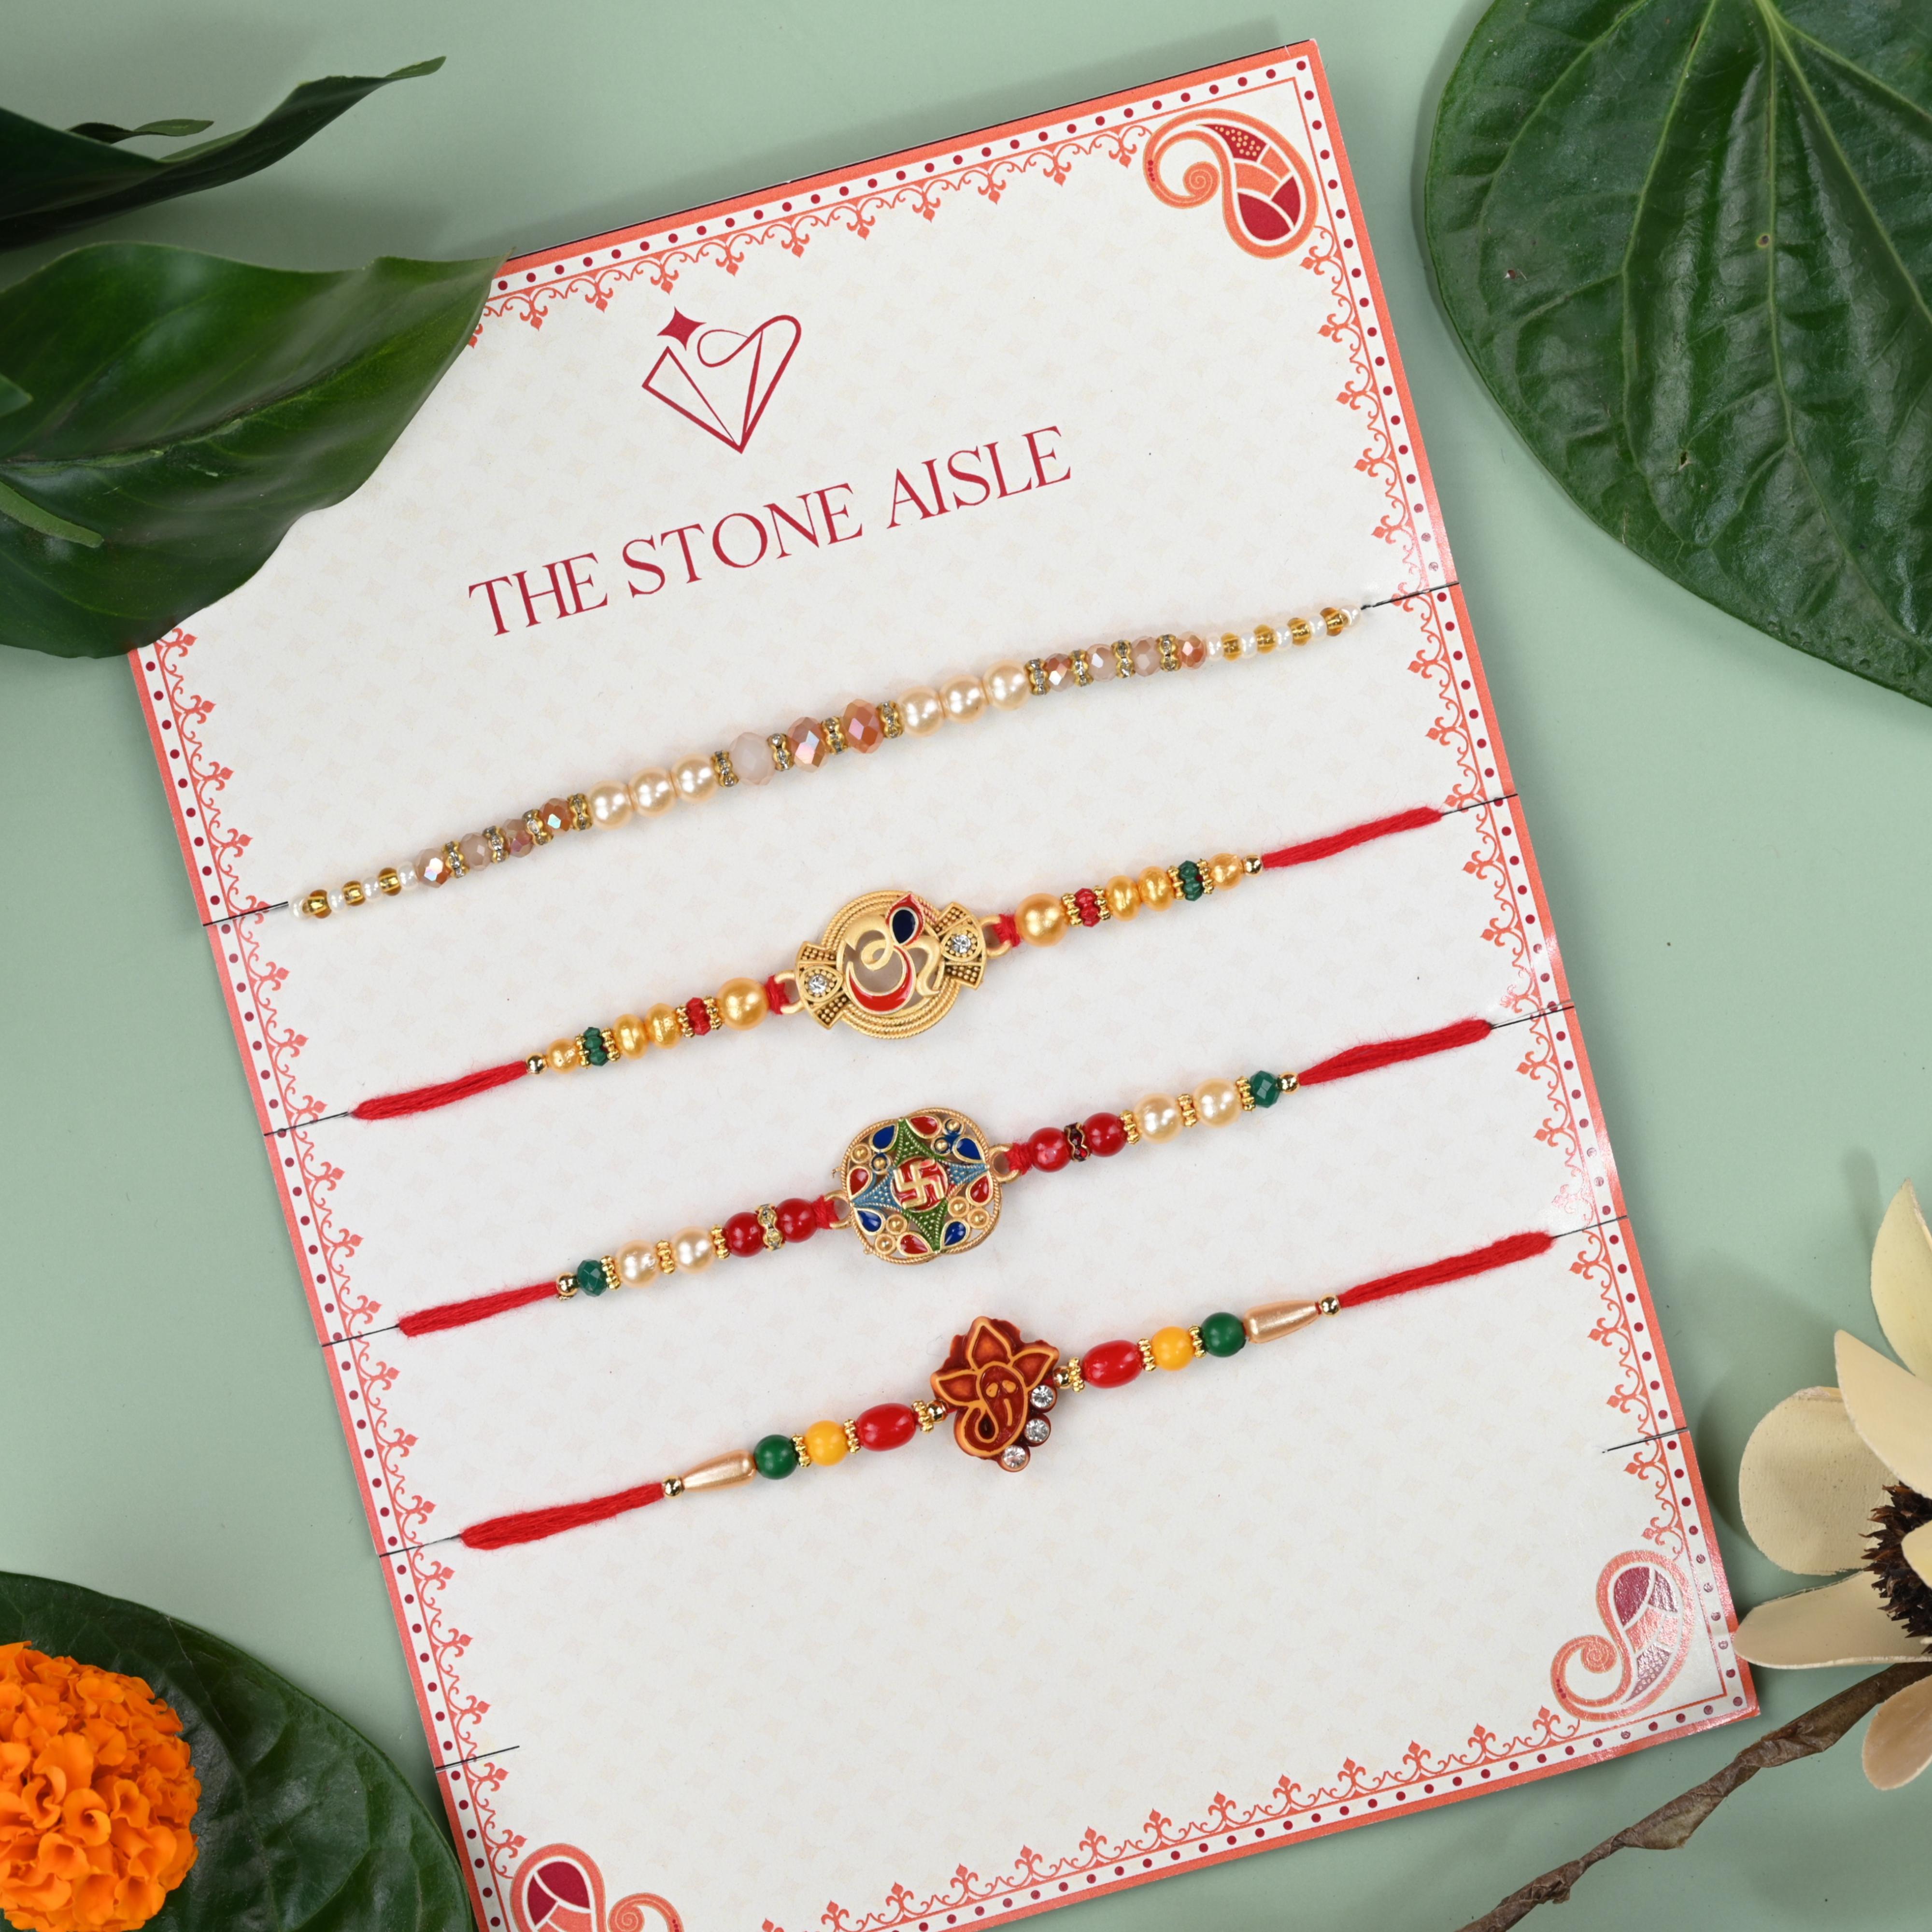
 Set of 4 Divine Om, Swastik, and Dori Rakhis for Raksha Bandhan - Handcrafted Traditional Rakhi with Red Threads and Beads
Type: Rakhis
Brand: The Stone Aisle
Price: Rs. 239
 Set of 4 Divine Om, Swastik, and Dori Rakhis for Raksha Bandhan - Handcrafted Traditional Rakhi with Red Threads and Beads
Features: Set of 4 Divine Rakhis: This set includes four intricately designed Rakhis, featuring motifs of Om, Swastik, and traditional Dori, perfect for celebrating Raksha Bandhan.,Premium Quality Materials: Crafted with high-quality red threads and adorned with durable beads and embellishments, ensuring longevity and comfort.,Intricate Spiritual Motifs: Each Rakhi showcases unique divine symbols like Om and Swastik, adding a spiritual and traditional touch to the festival.,Perfect for Raksha Bandhan: Ideal for sisters to tie on their brothers' wrists, representing the sacred bond of protection and love during Raksha Bandhan.,Gift-Ready Packaging: Comes beautifully packaged, ready to be gifted, making it an excellent choice for celebrating Raksha Bandhan.